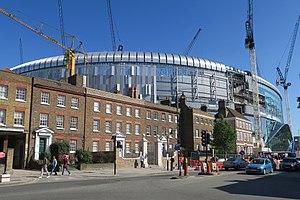
Tottenham Hotspur Stadium est un stade de football situé dans la banlieue nord de Londres. C'est l'enceinte du club de Tottenham Hotspur Football Club depuis avril 2019, construit en lieu et place de son ancien stade White Hart Lane. Il a une capacité de 62 062 spectateurs, ce qui en fait l’un des plus grands stades de la Premier League anglaise et le plus grand stade de club de Londres. Il est conçu pour être un stade polyvalent et comprend le premier terrain de football rétractable divisible au monde, qui révèle un terrain en gazon synthétique sous la pelouse pour accueillir les matchs de la NFL américaine organisés à Londres, des concerts et d’autres événements.